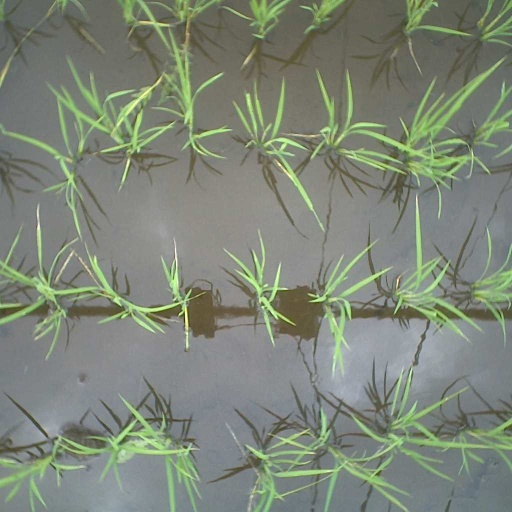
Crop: rice